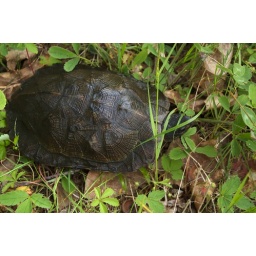
We put her in the clover in the back of the house and she quickly lifted her head and smelled water near by.